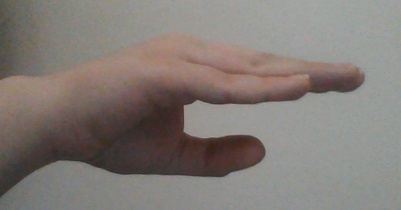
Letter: jeem